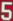
Number: 5